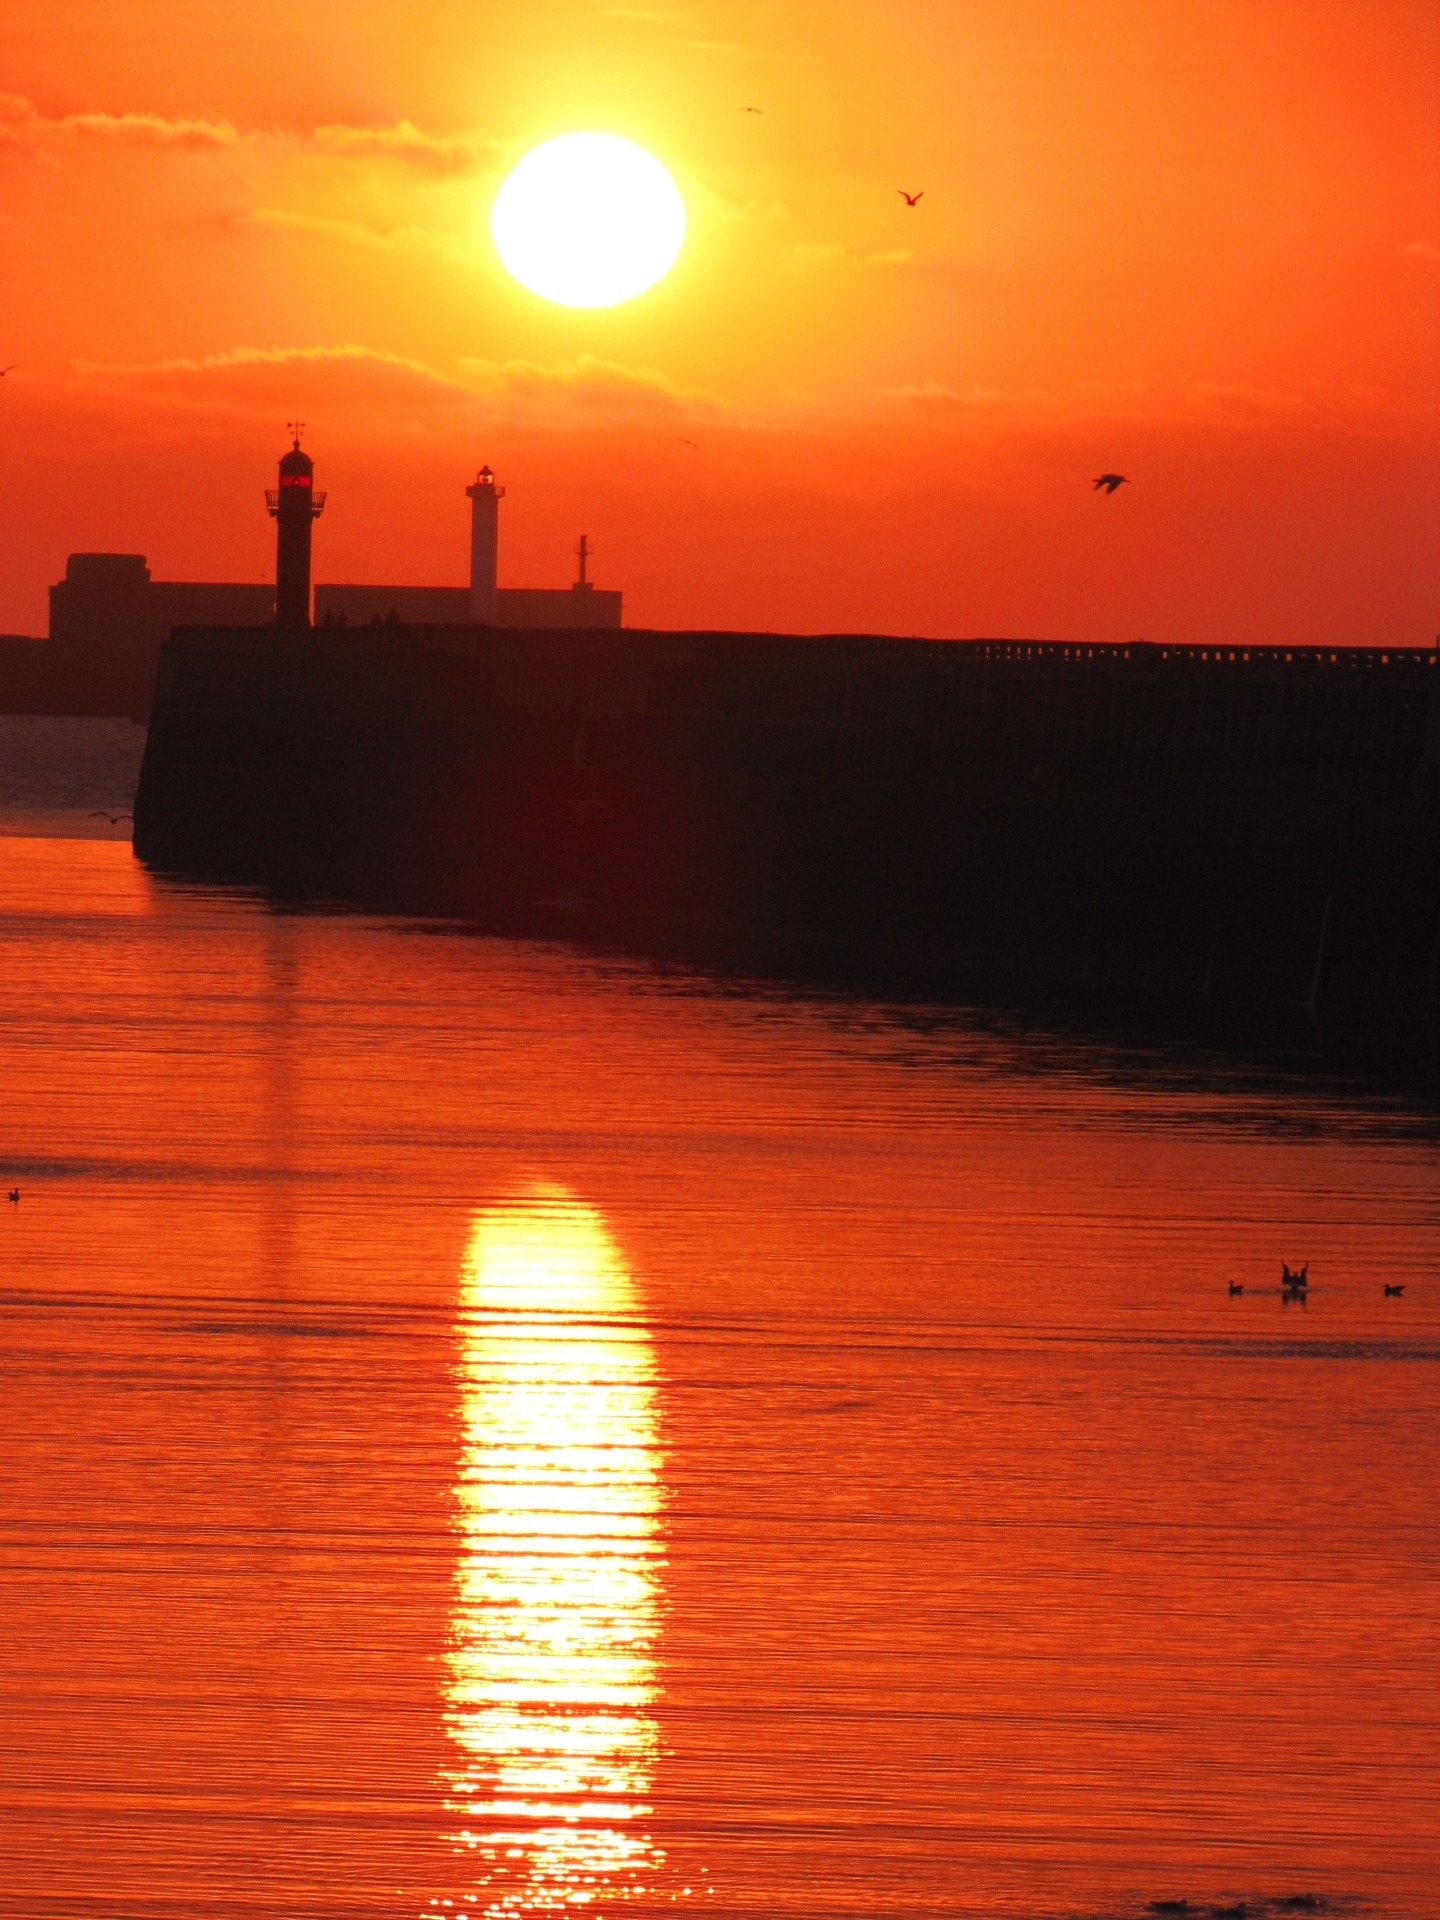
landscape, sea, coast, ocean, horizon, lighthouse, sunshine, sun, sunrise, sunset, sunlight, morning, wave, dawn, dusk, evening, reflection, afterglow, red sky at morning